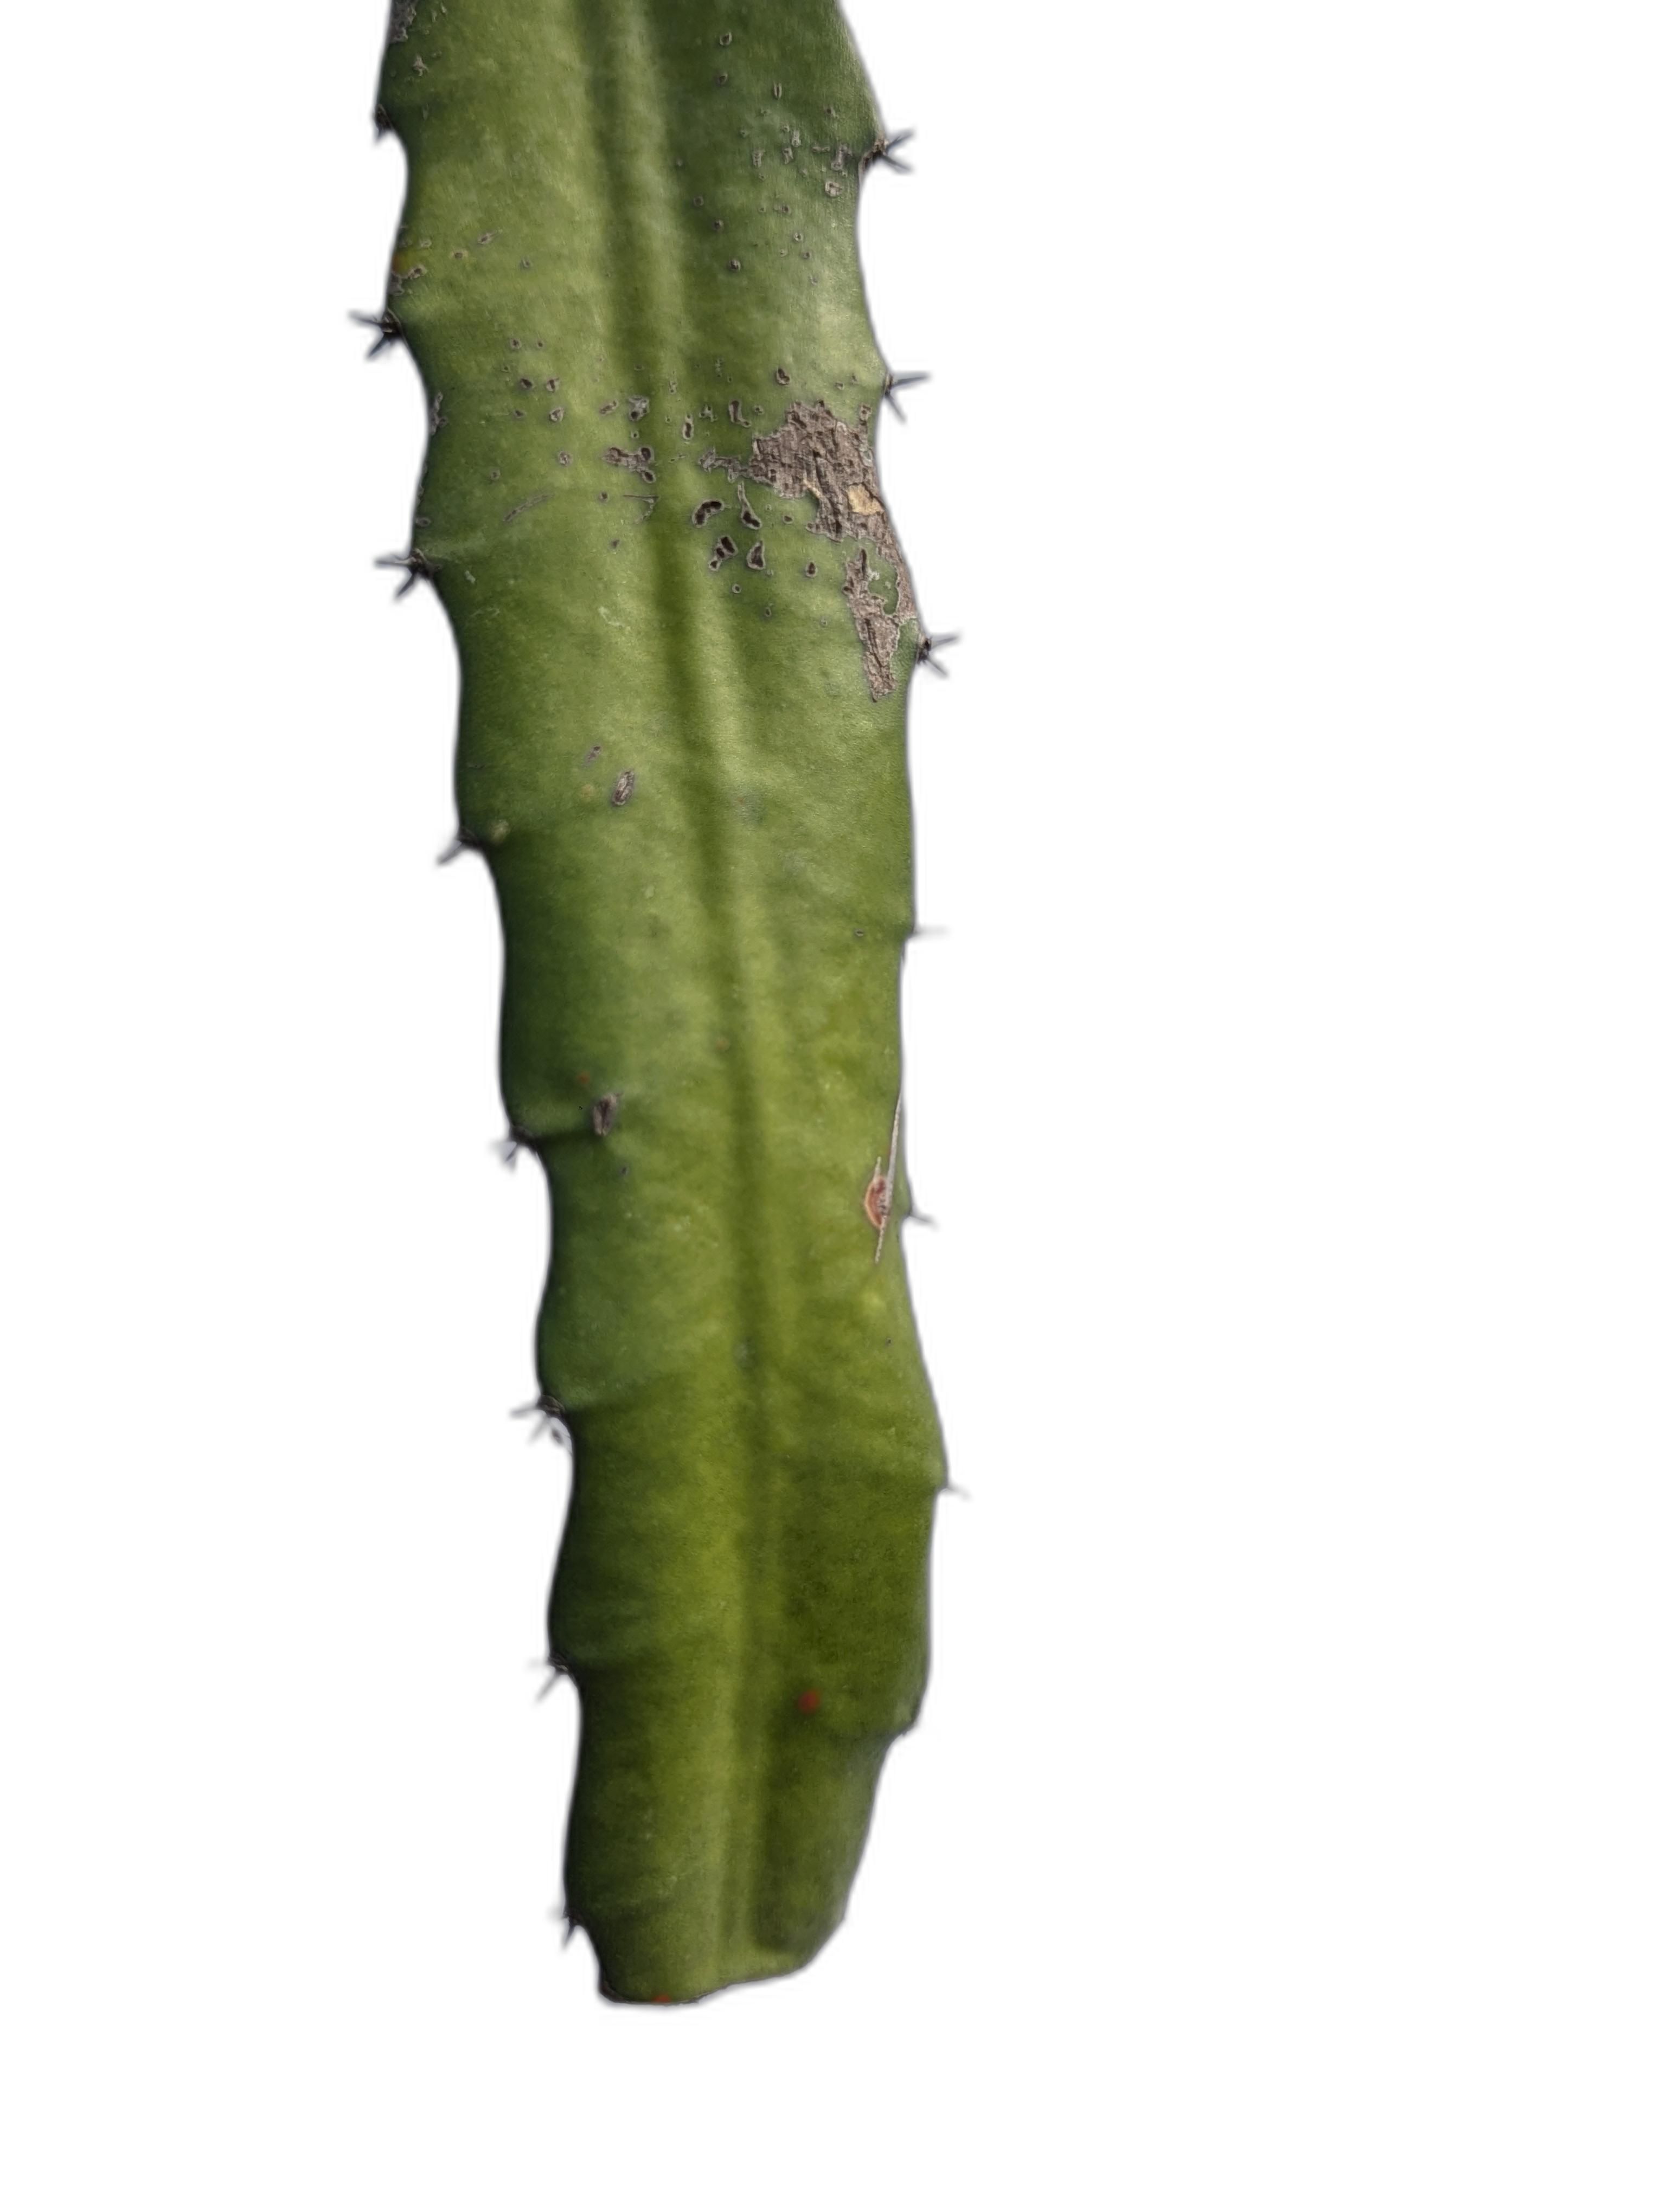
Label: Good leaf